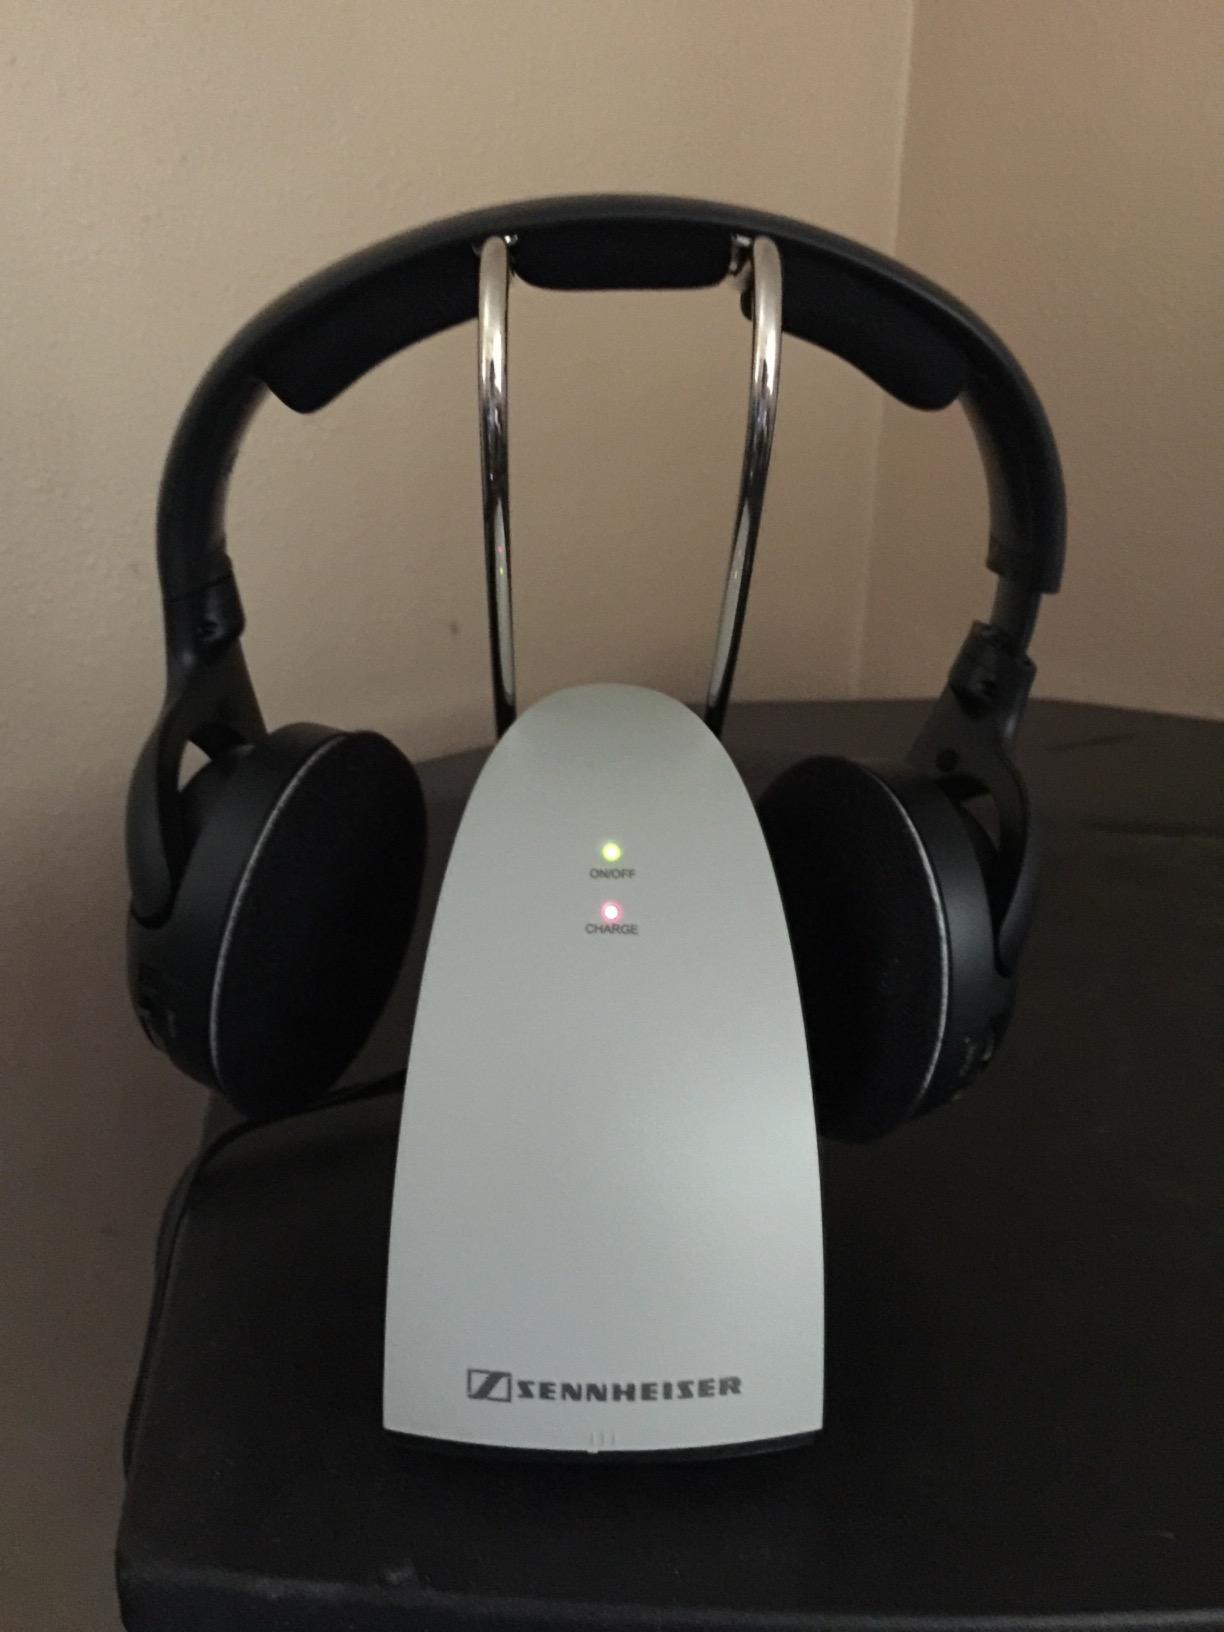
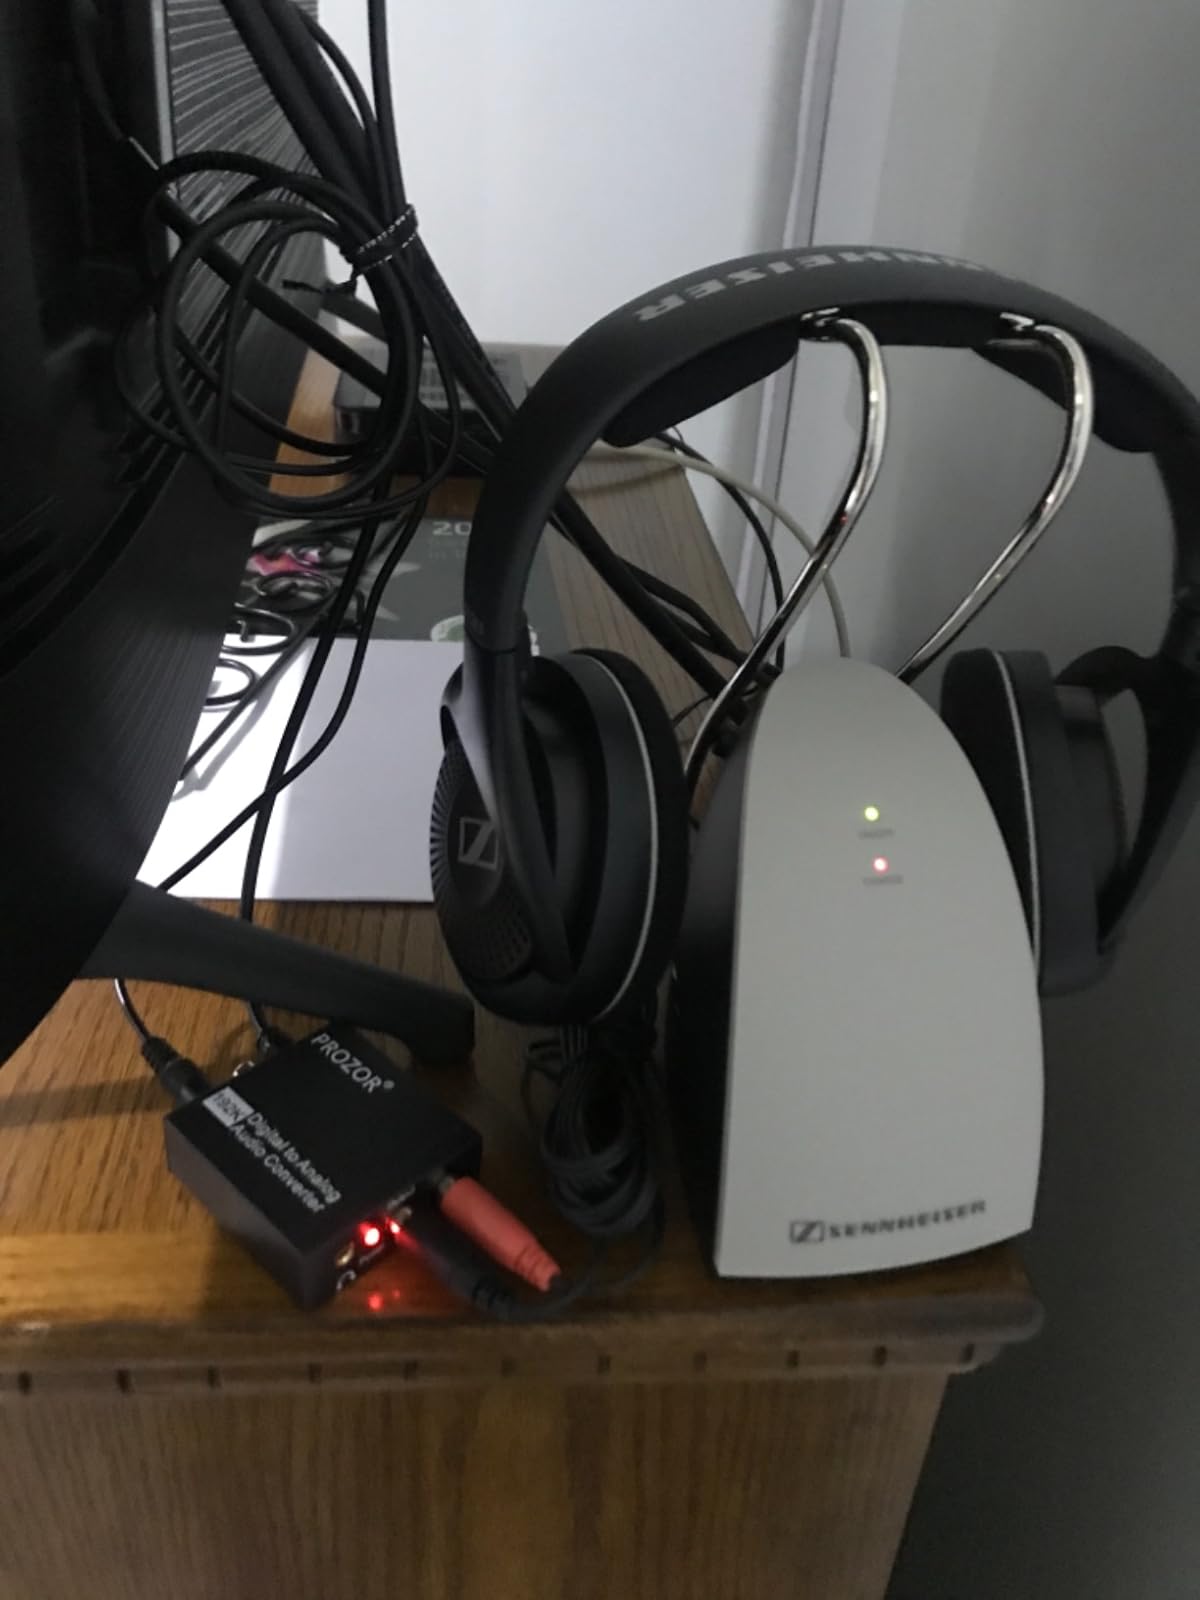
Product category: headphones
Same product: yes